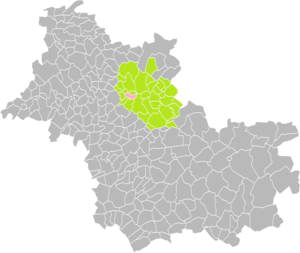
Localisation de la Commune de Boisseau dans la Communauté de communes de la Beauce-Val de Loire (Loir-et-Cher)
Boisseau est une commune française située dans le département de Loir-et-Cher en région Centre-Val de Loire.